Four Days' Battle

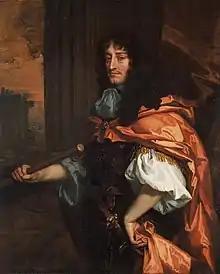
Prince Rupert of the Rhine, commander of the English navy

De Witt also achieved the completion of many new warships, with twenty-one ordered during the early stages of the war to augment the existing fleet and sixty-four planned in 1664, including several large flotilla flagships comparable in armament to all but the largest English ones. These had been given greater constructional strength and a wider beam to support heavier guns. Although several of these ships had not been available to the Dutch fleet at the Battle of Lowestoft, they had been completed and fitted out after it. The Dutch fleet had been confident of victory when it sought out and fought the English fleet in the Battle of Lowestoft in June 1665, but it suffered the worst Dutch defeat in any of the three Anglo-Dutch wars, with at least sixteen ships lost, and one-third of its personnel killed or captured. De Witt quickly saw that men were critical, not materiel: he sought to deal with the insubordination, lack of discipline and apparent cowardice among captains by executing three and exiling and dismissing others. De Witt also turned to de Ruyter, rather than Cornelis Tromp who had previously been given temporary command, to lead the Dutch fleet because of his seniority and political neutrality: de Ruyter assumed command on 18 August 1665 and he transferred his flag to the newly commissioned "Zeven Provinciën" on 6 May 1666.